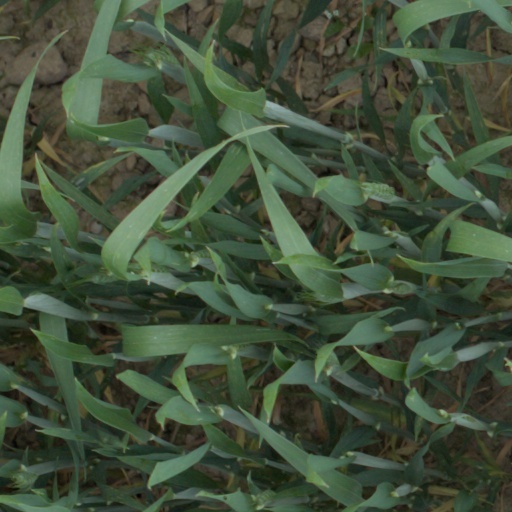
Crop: wheat